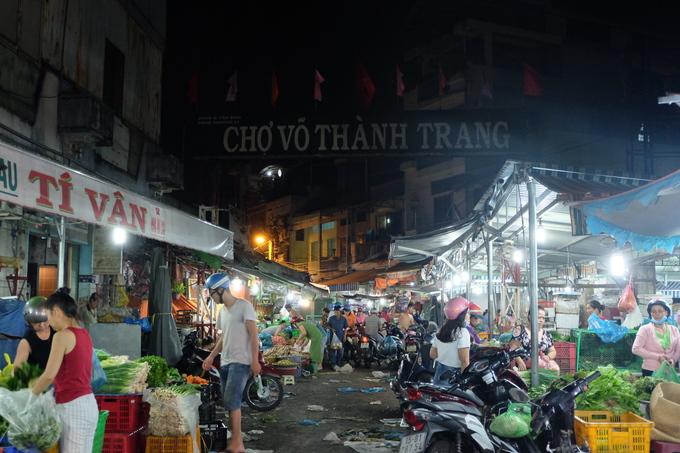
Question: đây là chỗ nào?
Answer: đây là một khu chợ